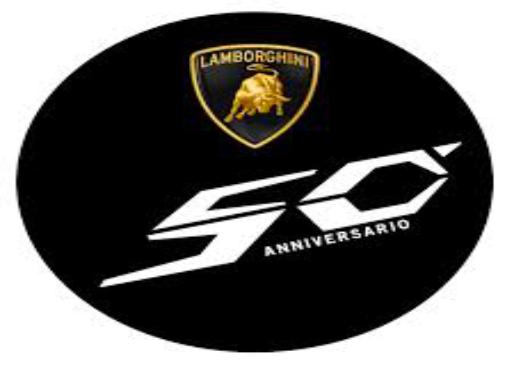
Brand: Lamborghini
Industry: Transportation